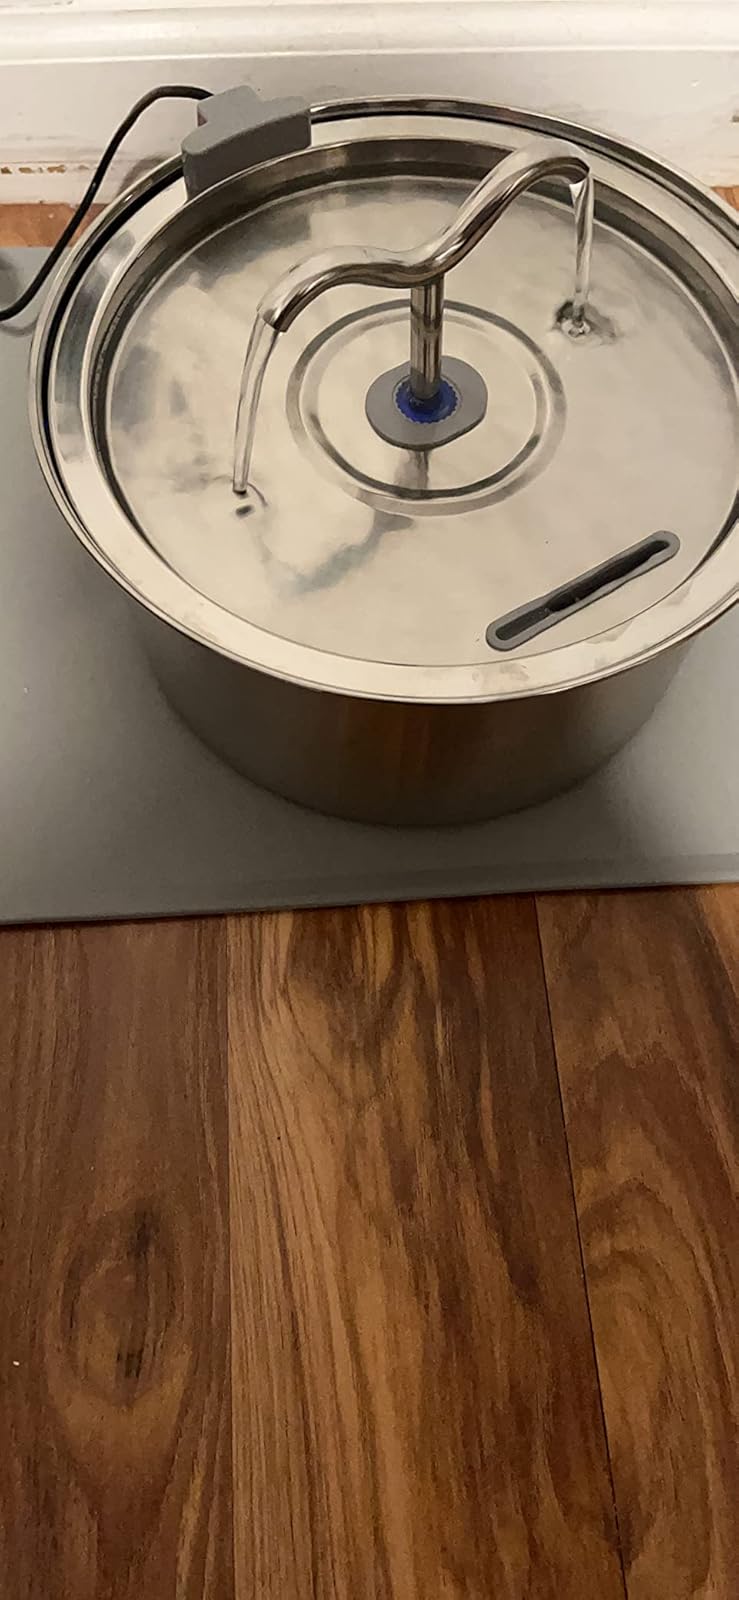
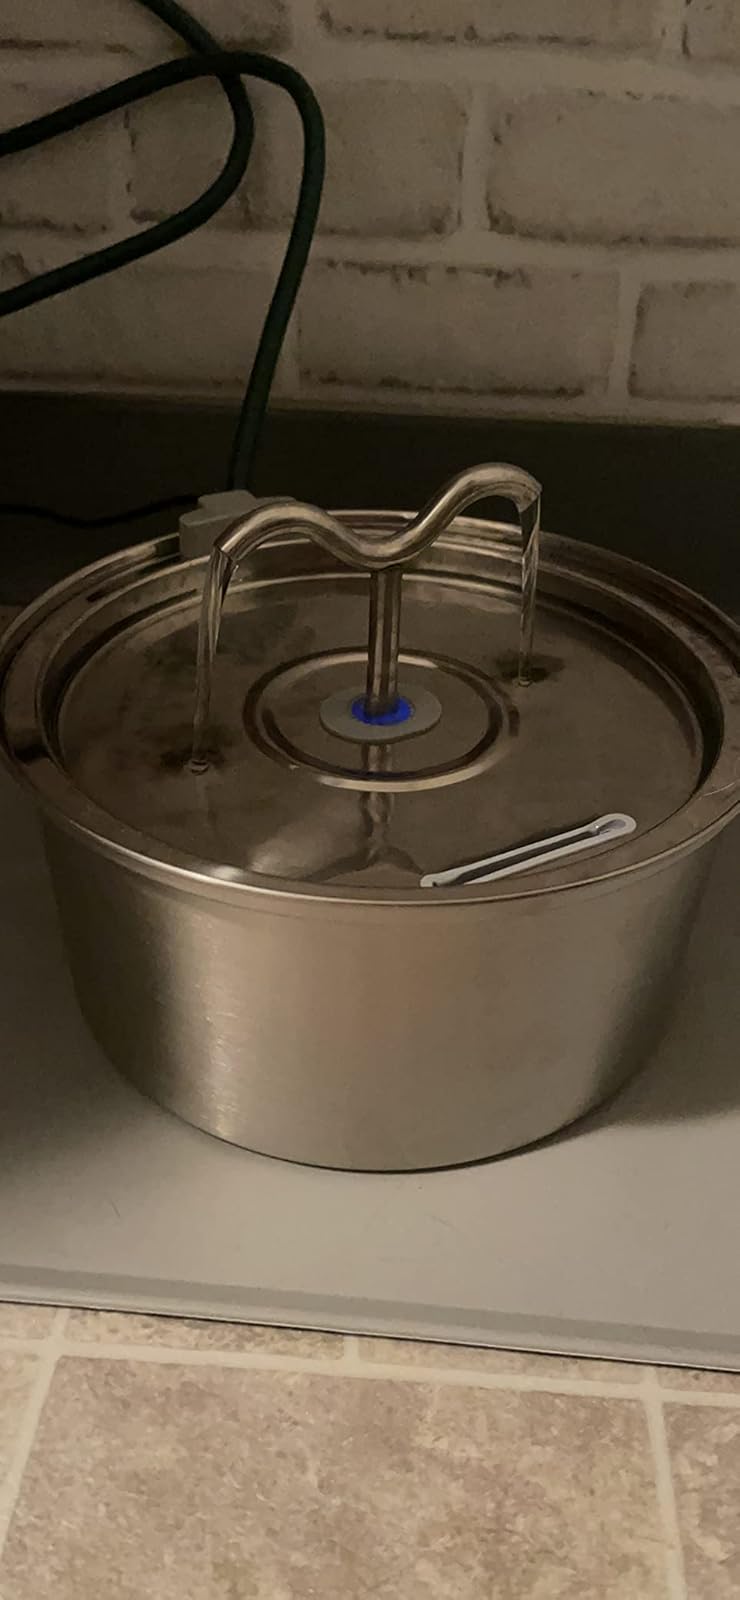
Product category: items_bowl
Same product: yes